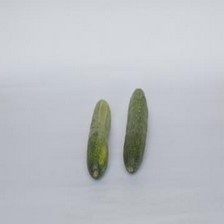
Label: cucumber